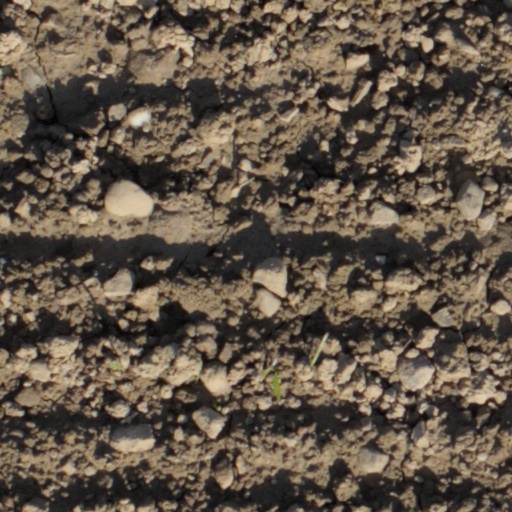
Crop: wheat